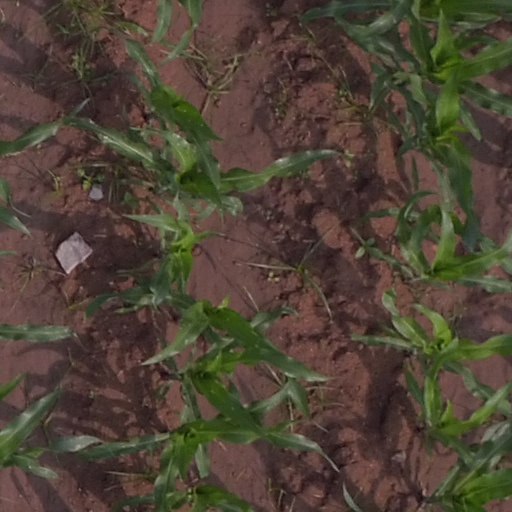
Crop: maize; corn